Werner Lihsa

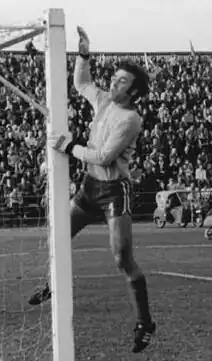
Lihsa with BFC Dynamo in 1974

Werner Lihsa (born 3 June 1943) is a former East Germany international goalkeeper, who played for SG Dynamo Eisleben and BFC Dynamo, as well as the East Germany national football team.